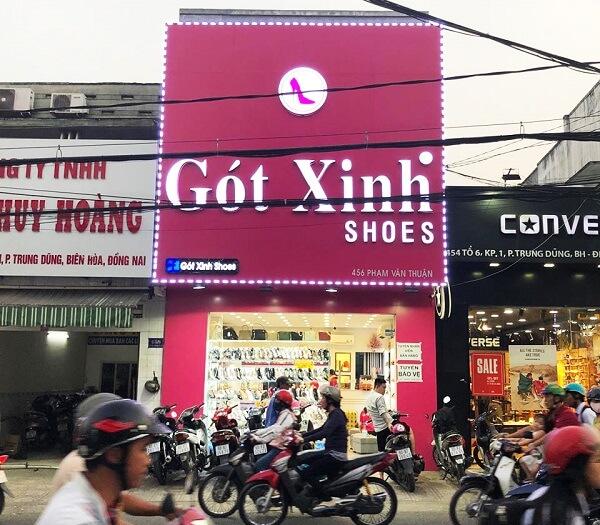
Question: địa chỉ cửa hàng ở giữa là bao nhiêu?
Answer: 456 phạm văn thuận